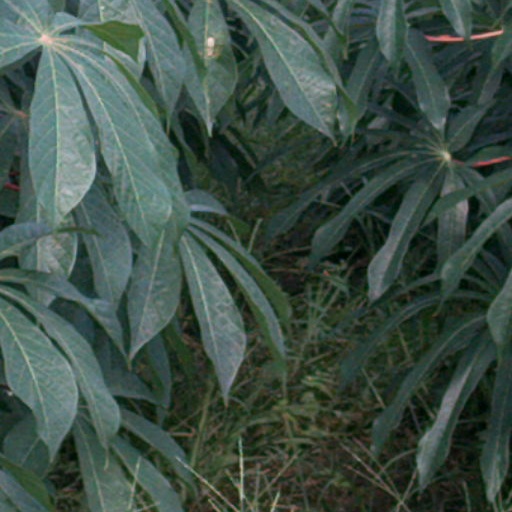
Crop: cassava